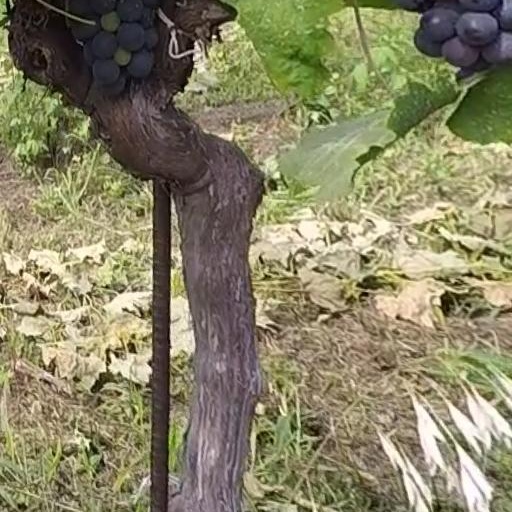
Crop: grape